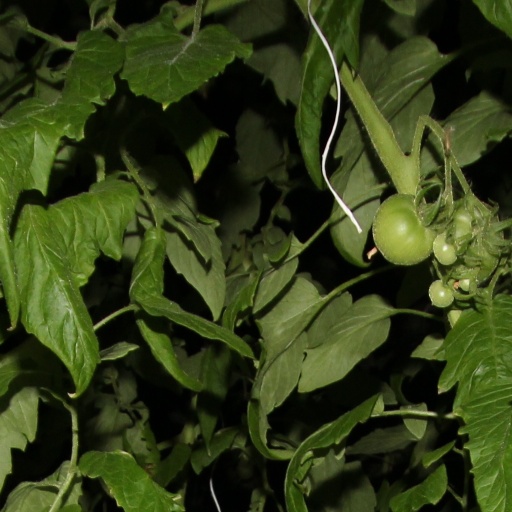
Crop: tomato